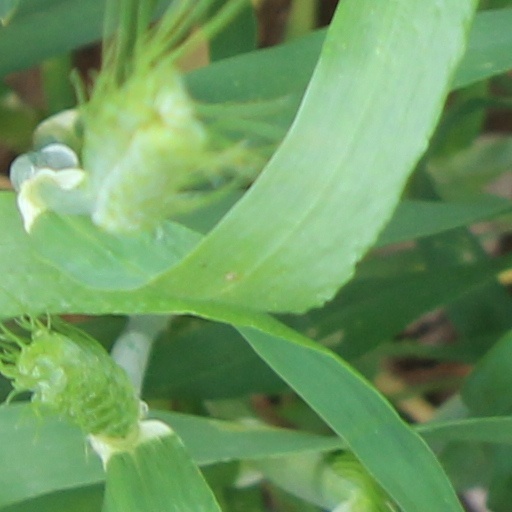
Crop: wheat